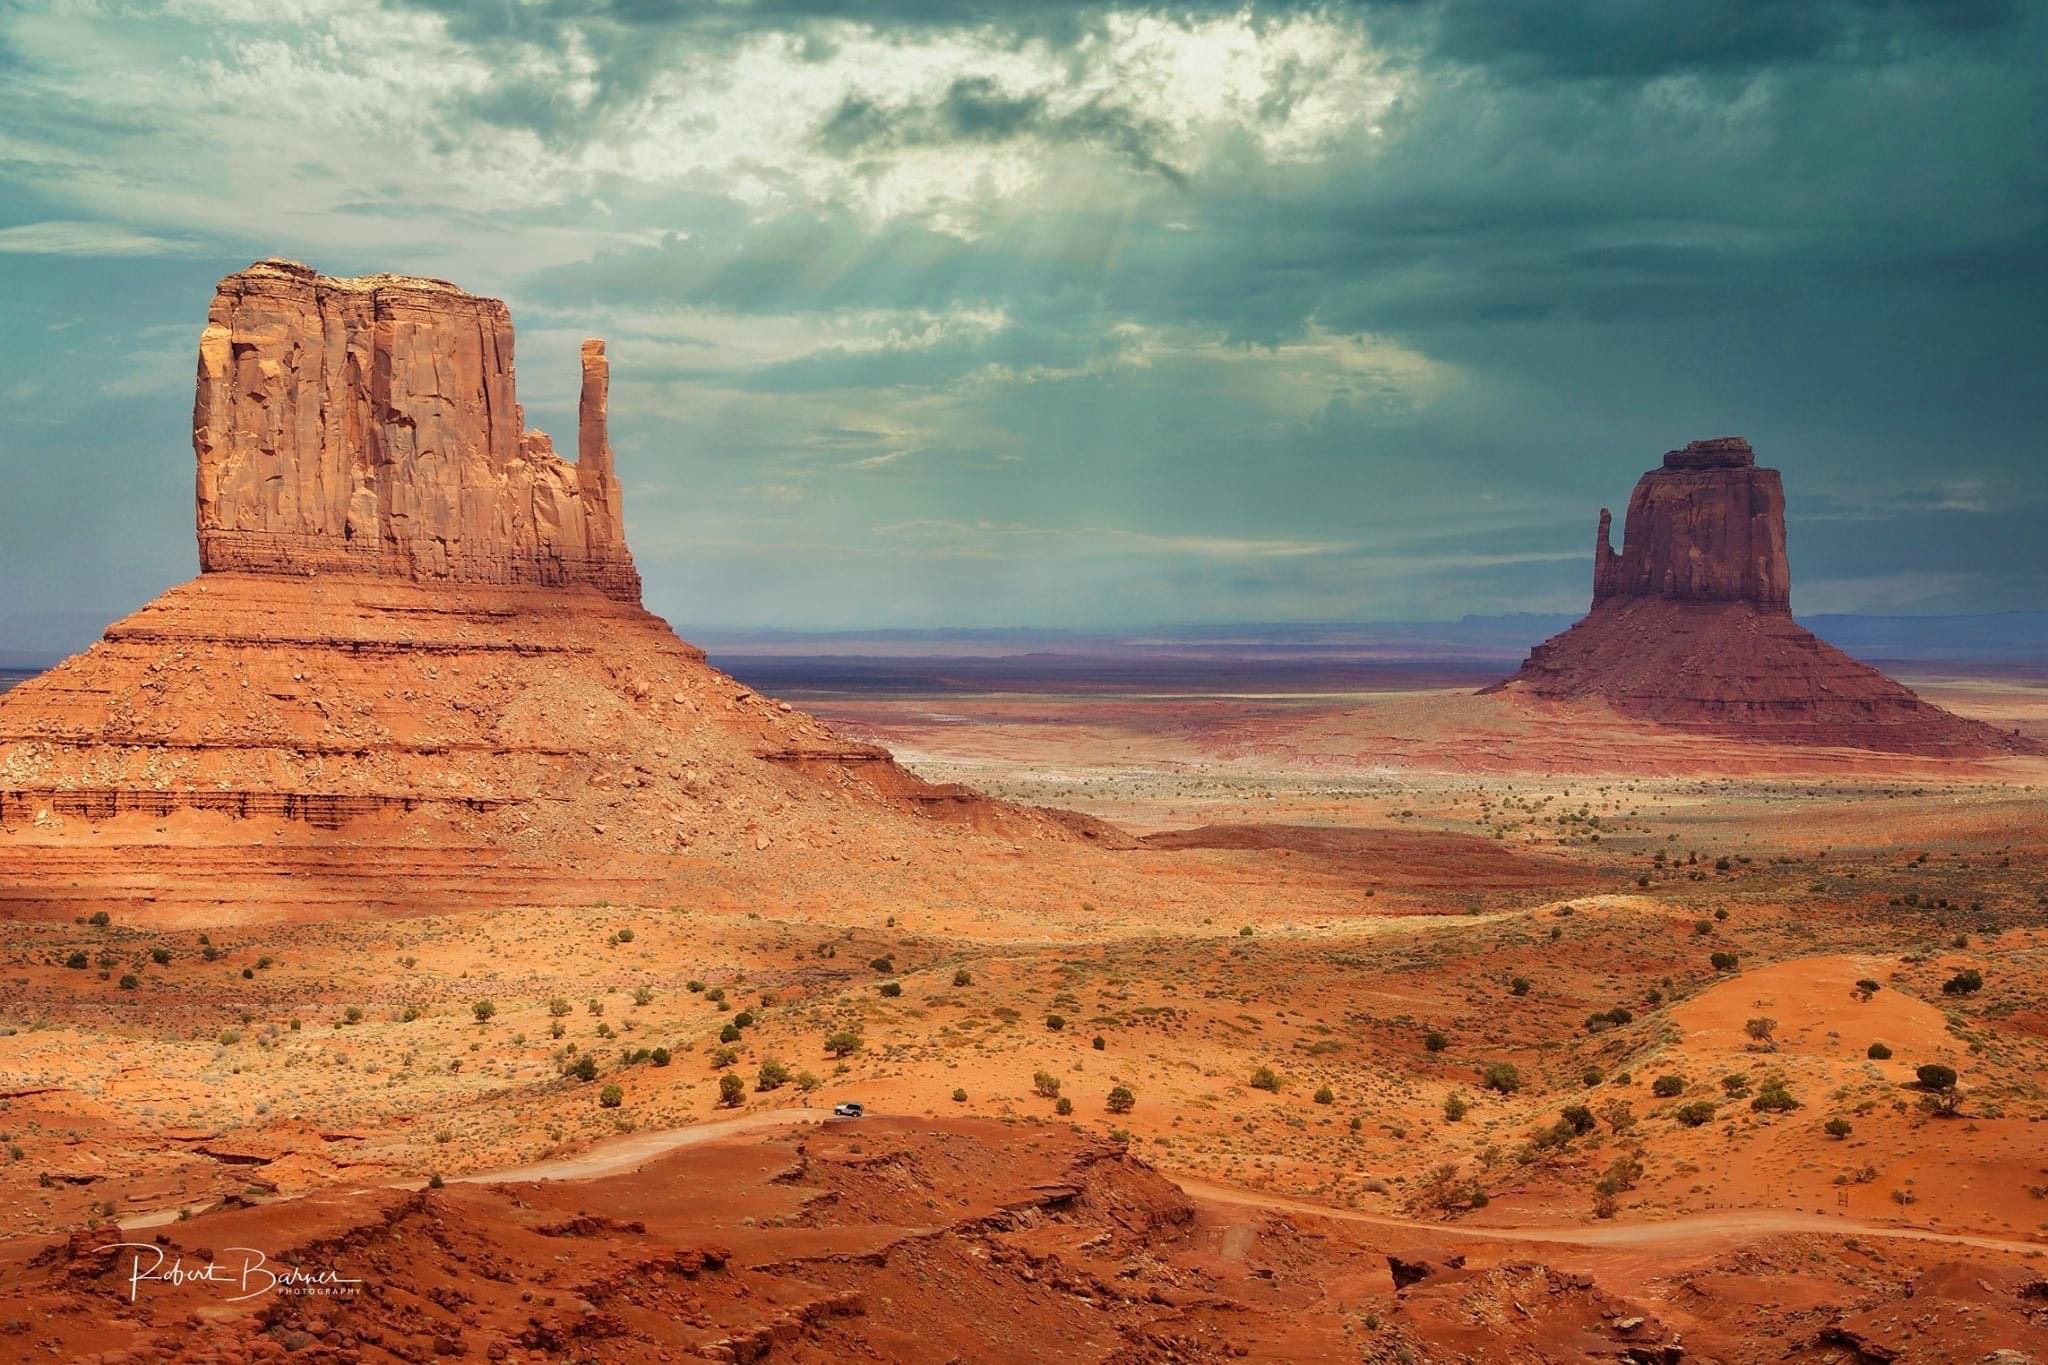
Monument Valley
A desert landscape featuring the famous sandstone buttes of Monument Valley, with red and orange sands, is seen in this picture. A road, likely made by a car or vehicle, can be recognized in the image, suggesting that this place is used for desert trips. The sky in the background, with clouds, creates a magical look in combination with the foreground. A watermark is added to document and protect the copyrights of the photographer.
A long shot of the Monument Valley landscape shows the famous sandstone buttes with orange and red sand, complemented by the magical view of the sky in the background. There is also a sandy road created by humans, with a vehicle visible on it. A watermark is added to protect the copyrights. The hues in this image produce a powerful visual impression, evoking feelings of warmth of nature. The shades of blue and white in the sky create a peaceful contrast to the strong reddish-orange tones of the desert, highlighting the beauty of Monument Valley.
Labels: Landmark, Monument Valley, Car, Transportation, Vehicle, Sky, Road, Watermark, Roads